List of pagodas in Beijing

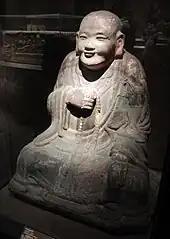
Statue of the monk Haiyun 海雲 (1203–1257), found in the underground hall of the Haiyun Pagoda of Qingshou Temple when it was demolished in 1954; the statue is now at the Capital Museum.

Pagodas have been erected in the city of Beijing since at least the Sui dynasty (581–618). Many large-scale pagodas were erected during the Liao dynasty (907–1125), when Beijing was one of the four secondary capitals established by the Khitans. Most of the pagodas built during the Liao dynasty are octagonal, solid pagodas made out of brick and stone, with multiple tiers of closely spaced eaves. Important examples of Liao pagodas in Beijing include the Tiankai pagoda (erected c.1110), the Yunju pagoda (erected c. 1118). and the Tianning pagoda (erected c. 1120). The latter pagoda is the oldest surviving major building in the city of Beijing.